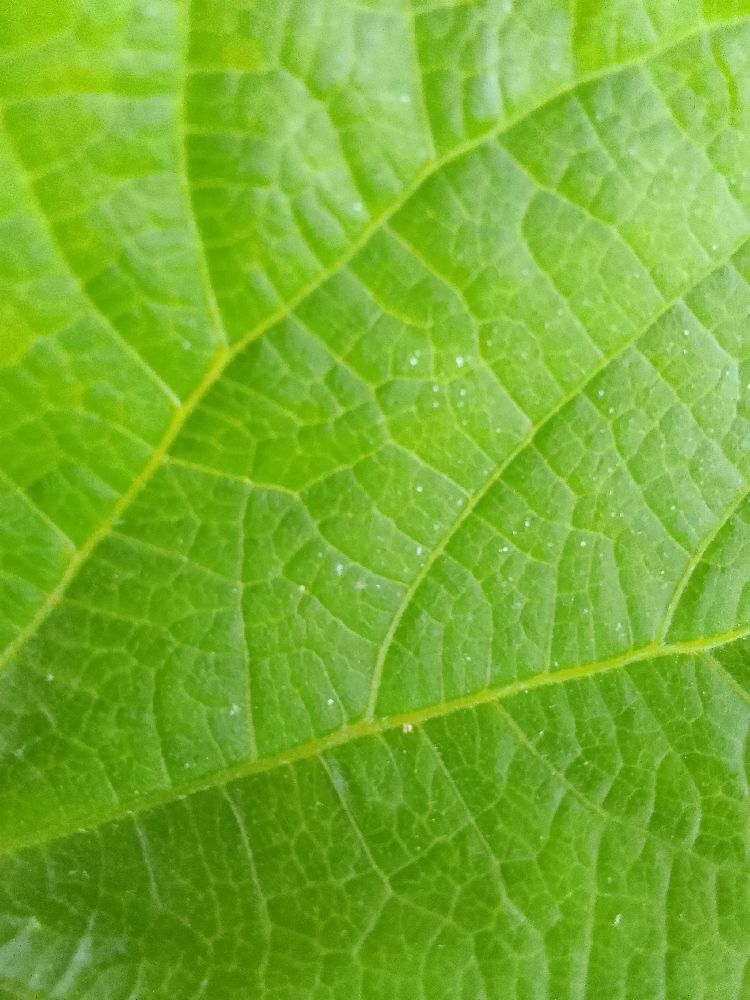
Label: healthy